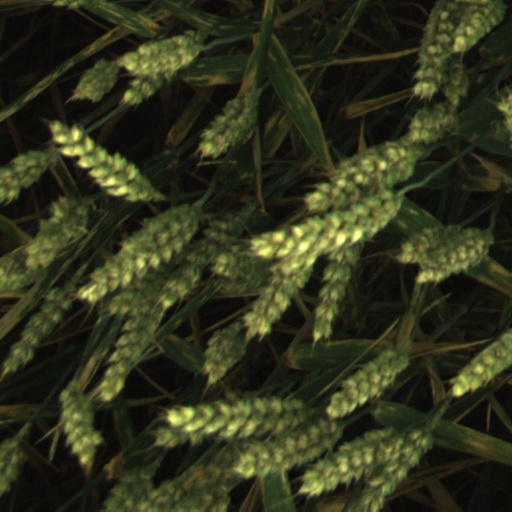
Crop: wheat